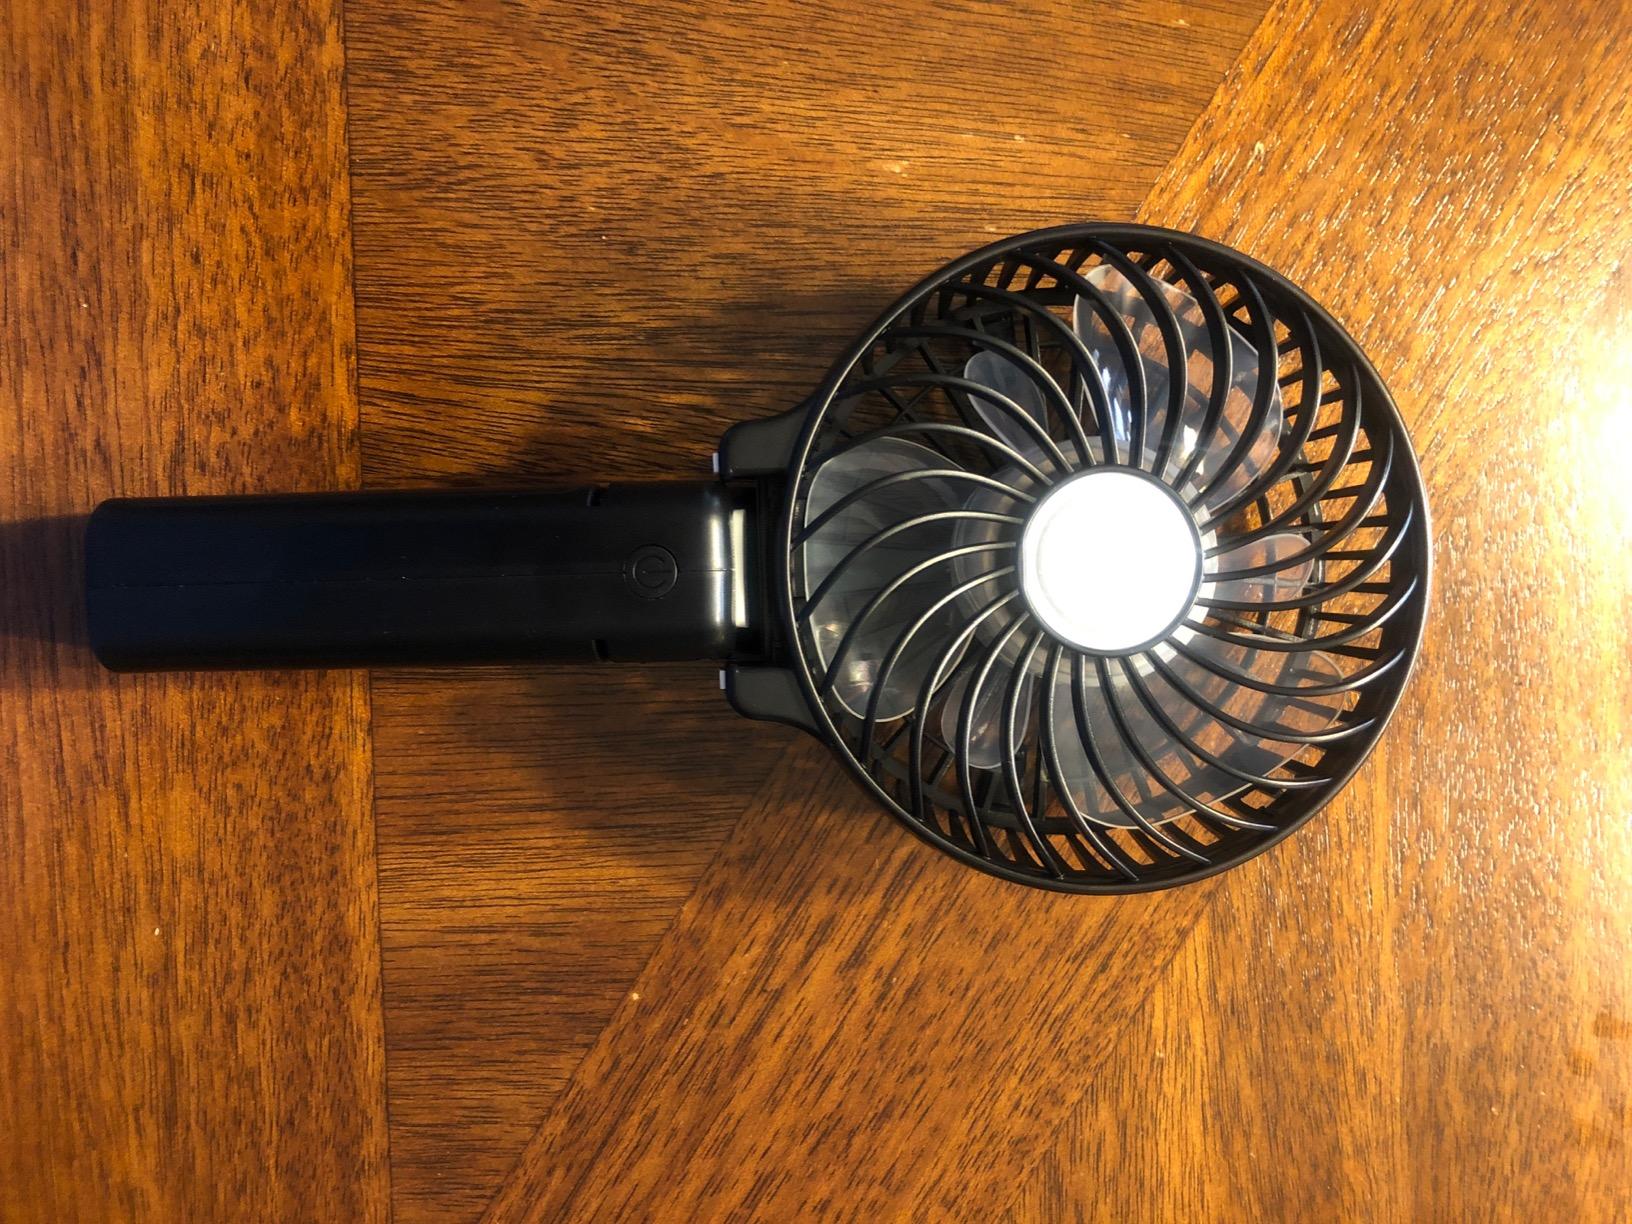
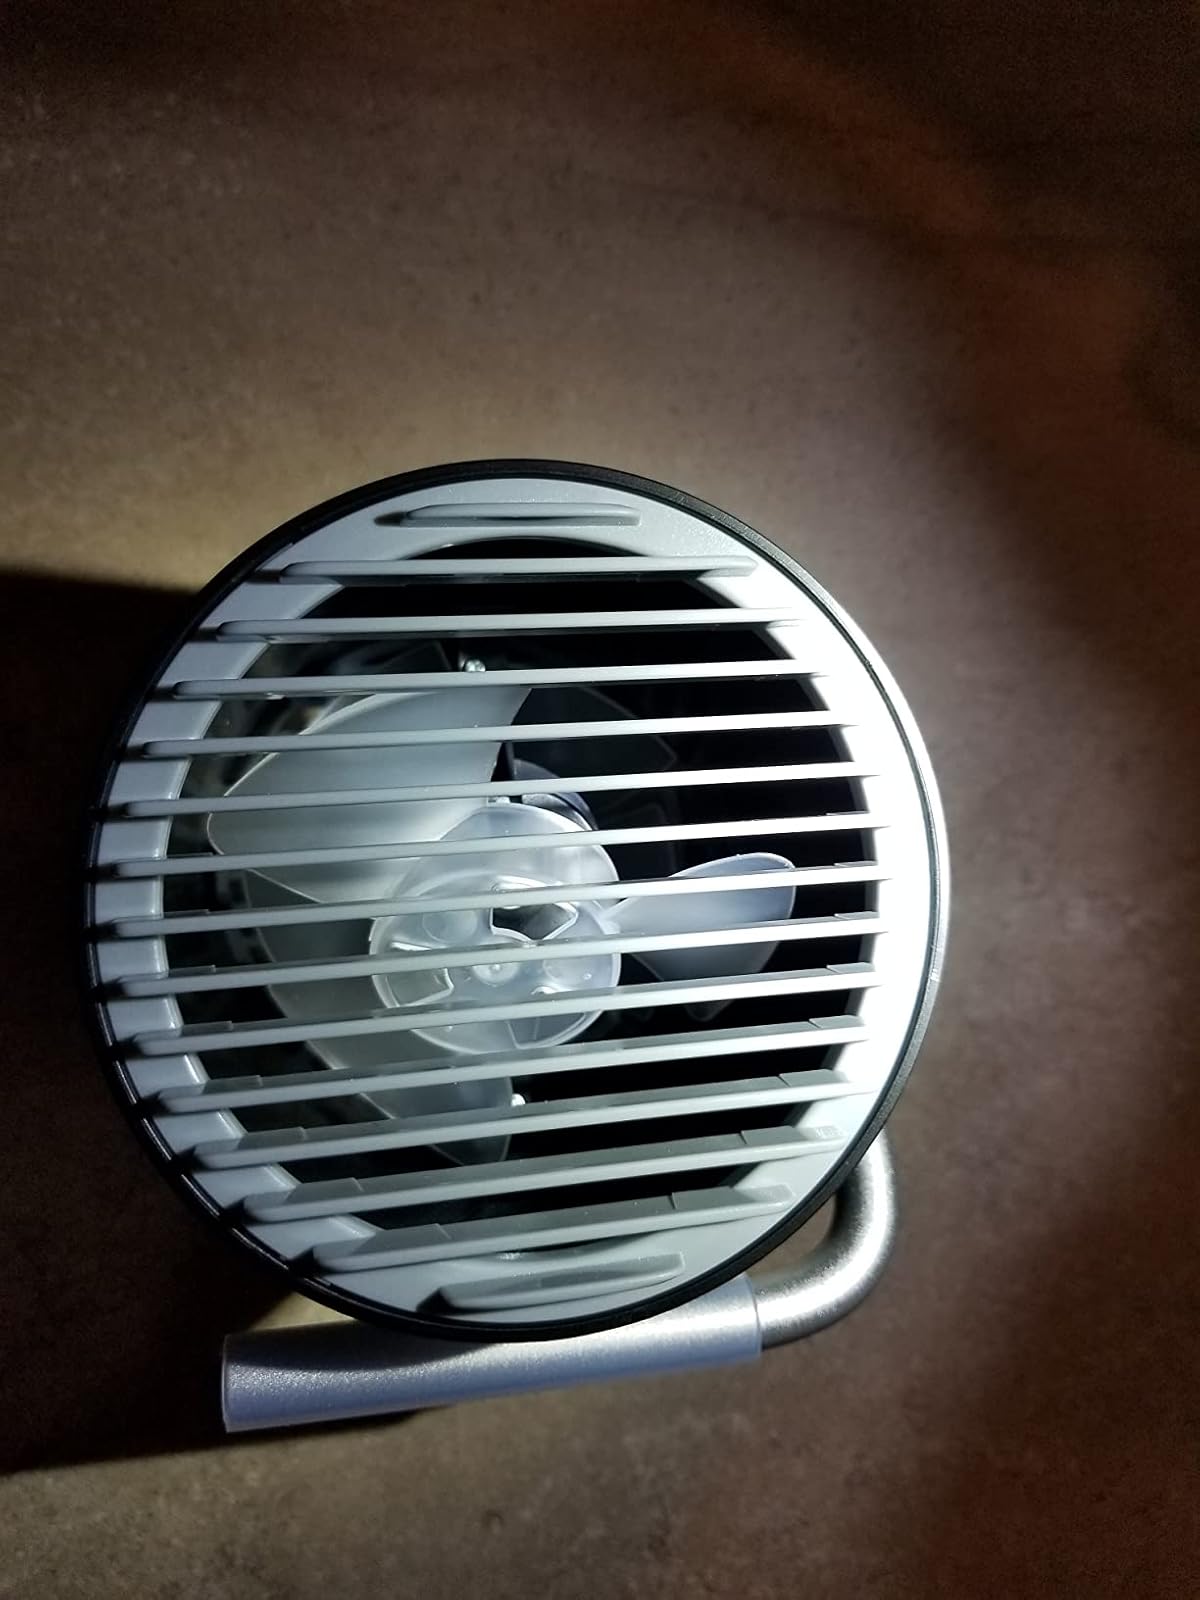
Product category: fan
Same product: no